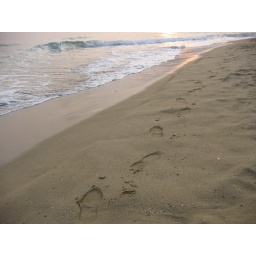
Footprint in the sand on the beach in Busan, South Korea.